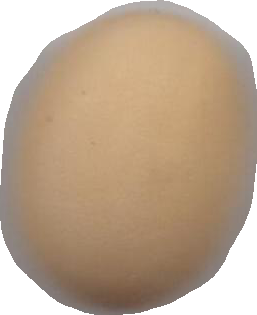
Variety: Grobogan